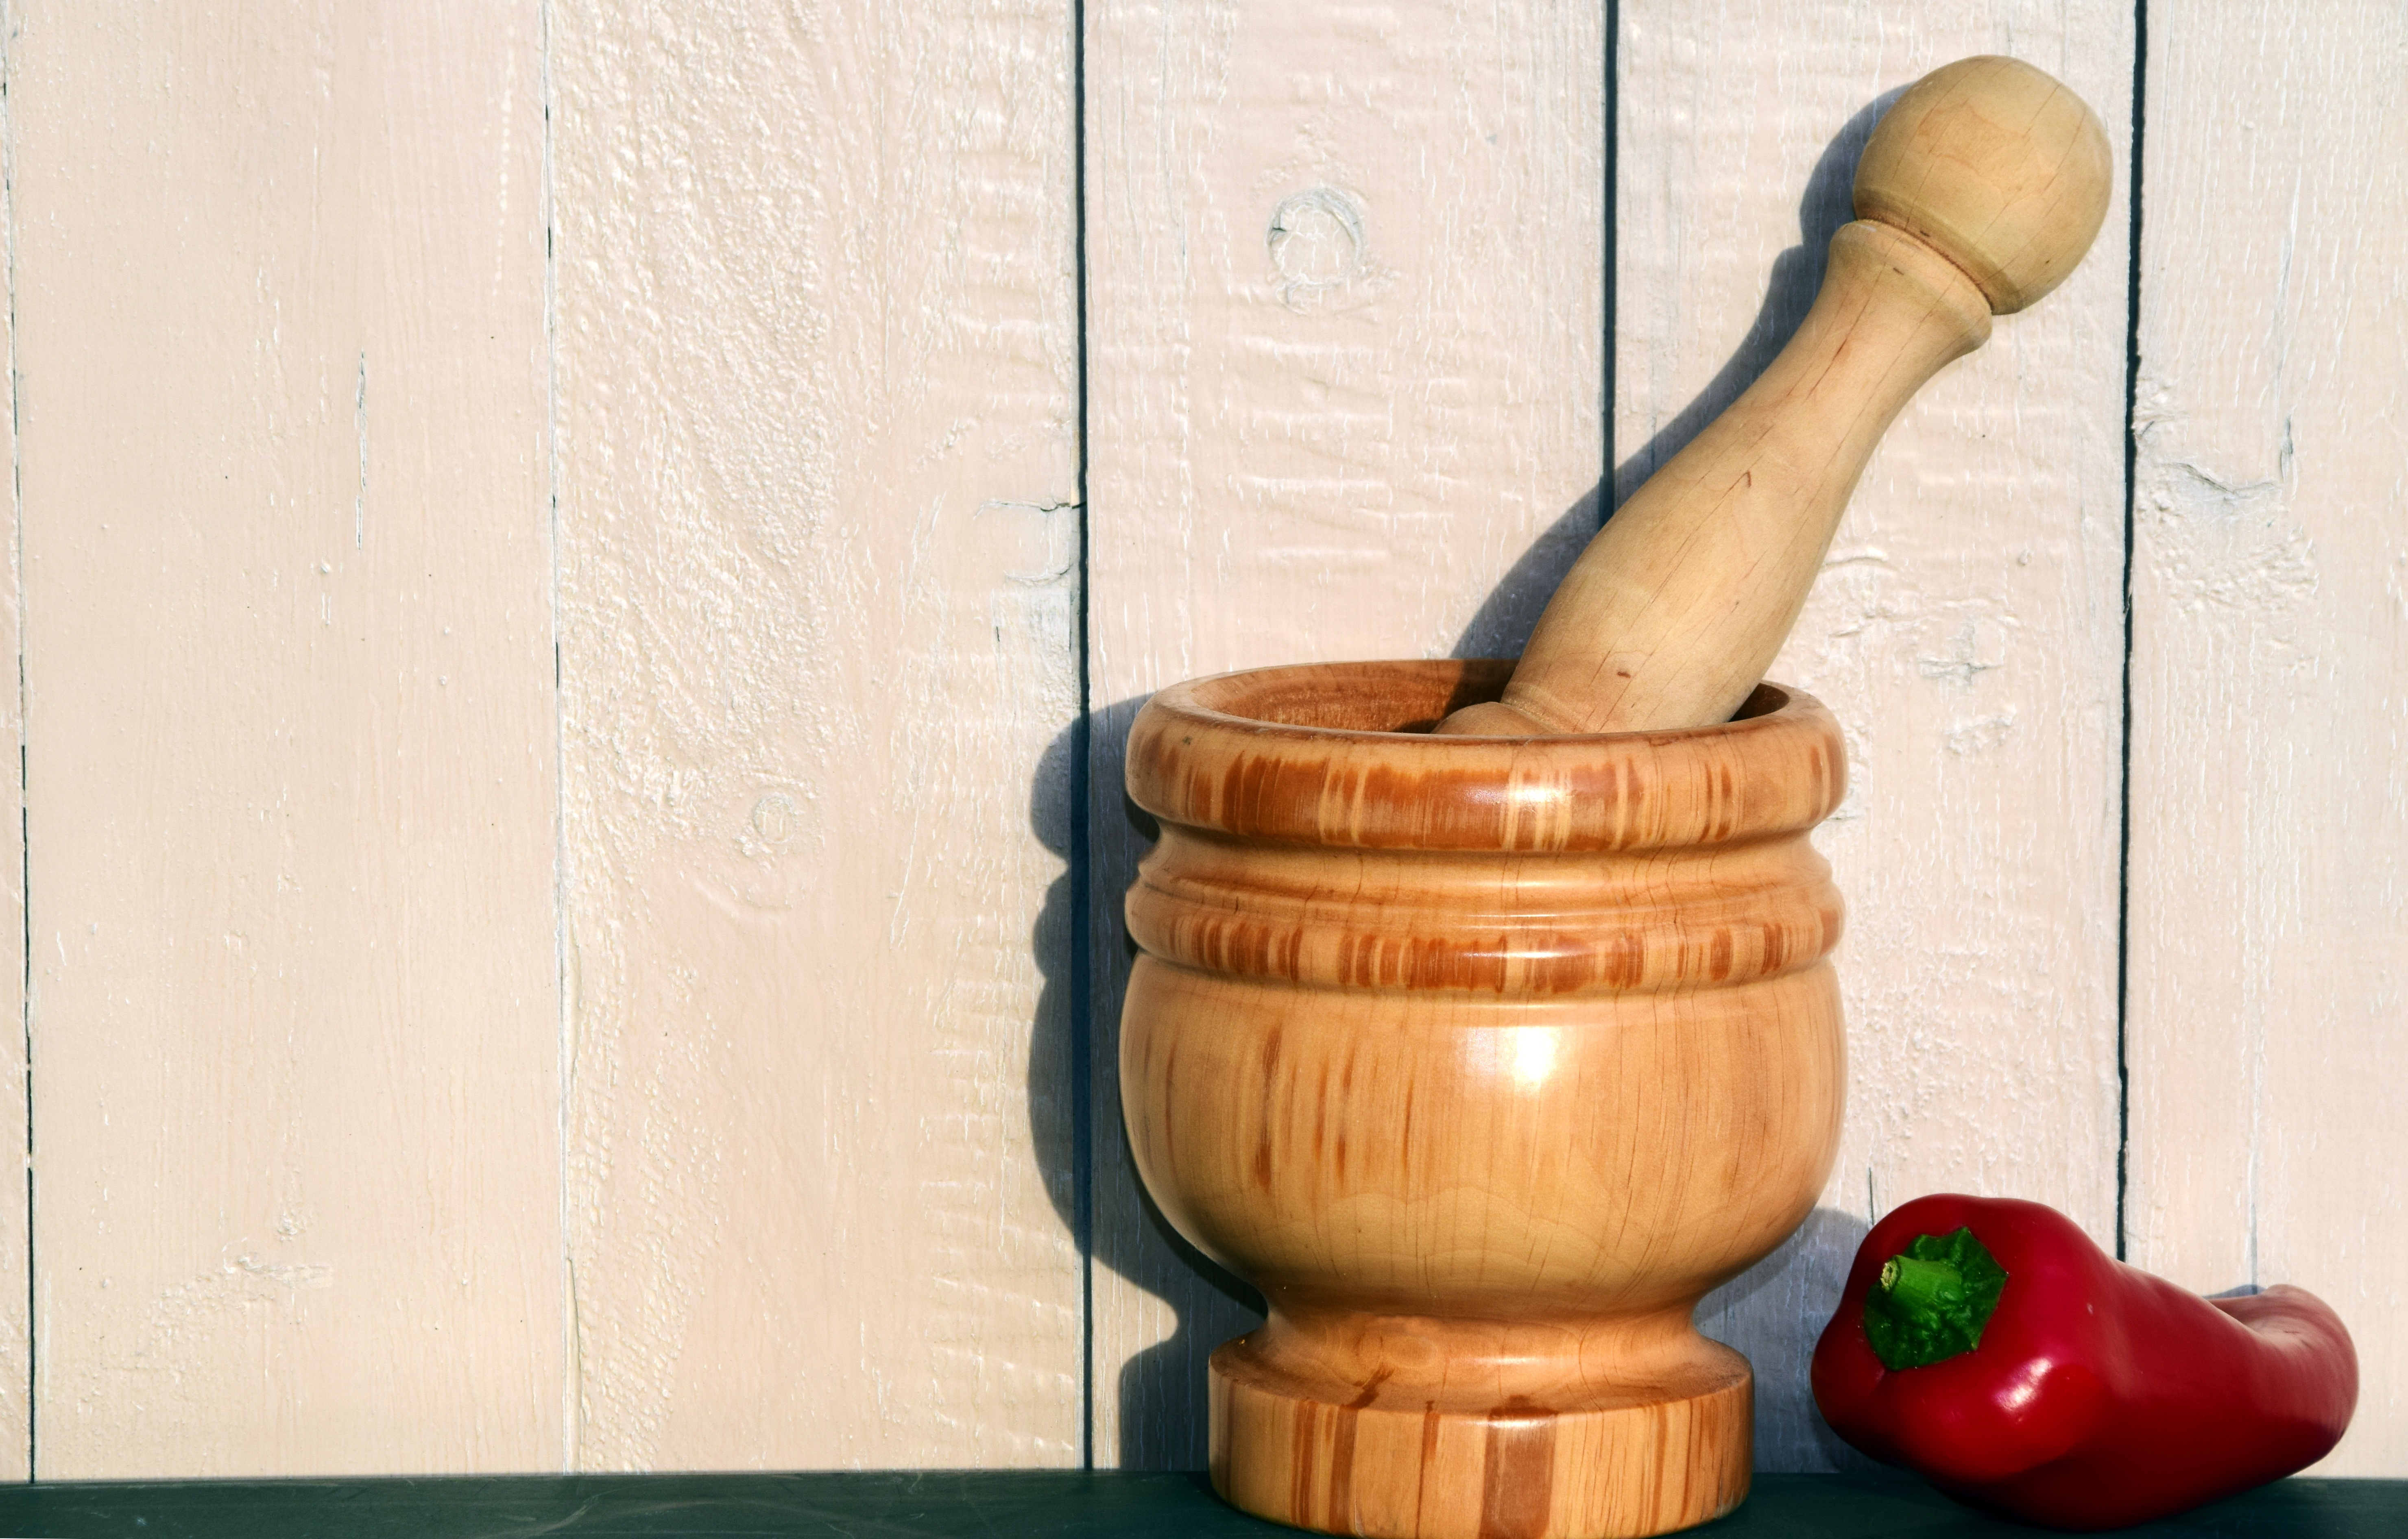
wood, rustic, ceramic, healthy, lighting, eat, preparation, cook, product, art, vegetables, mortar, paprika, bio, turned, invitation, man made object, fasting, rustic kitchen